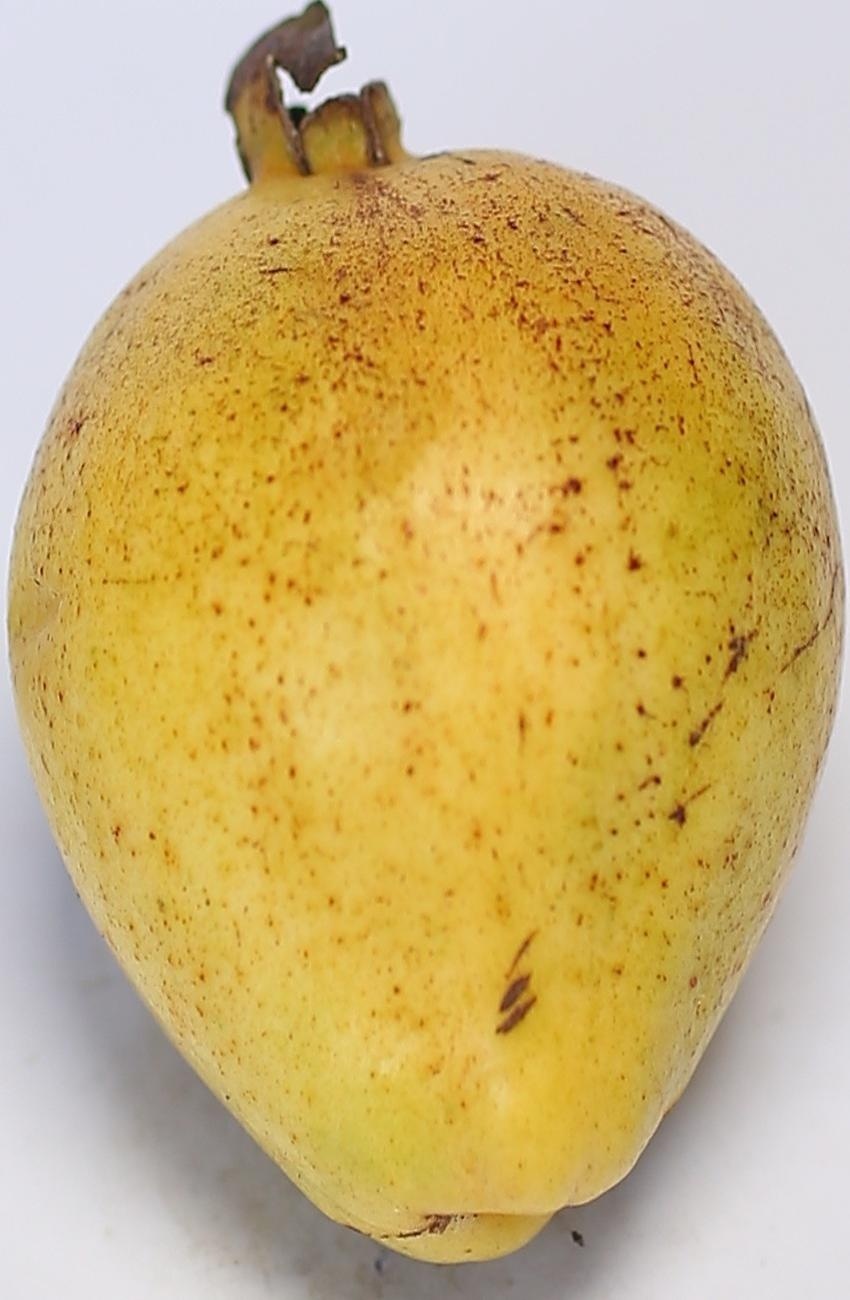
Maturity: ripe
Variety: riyali